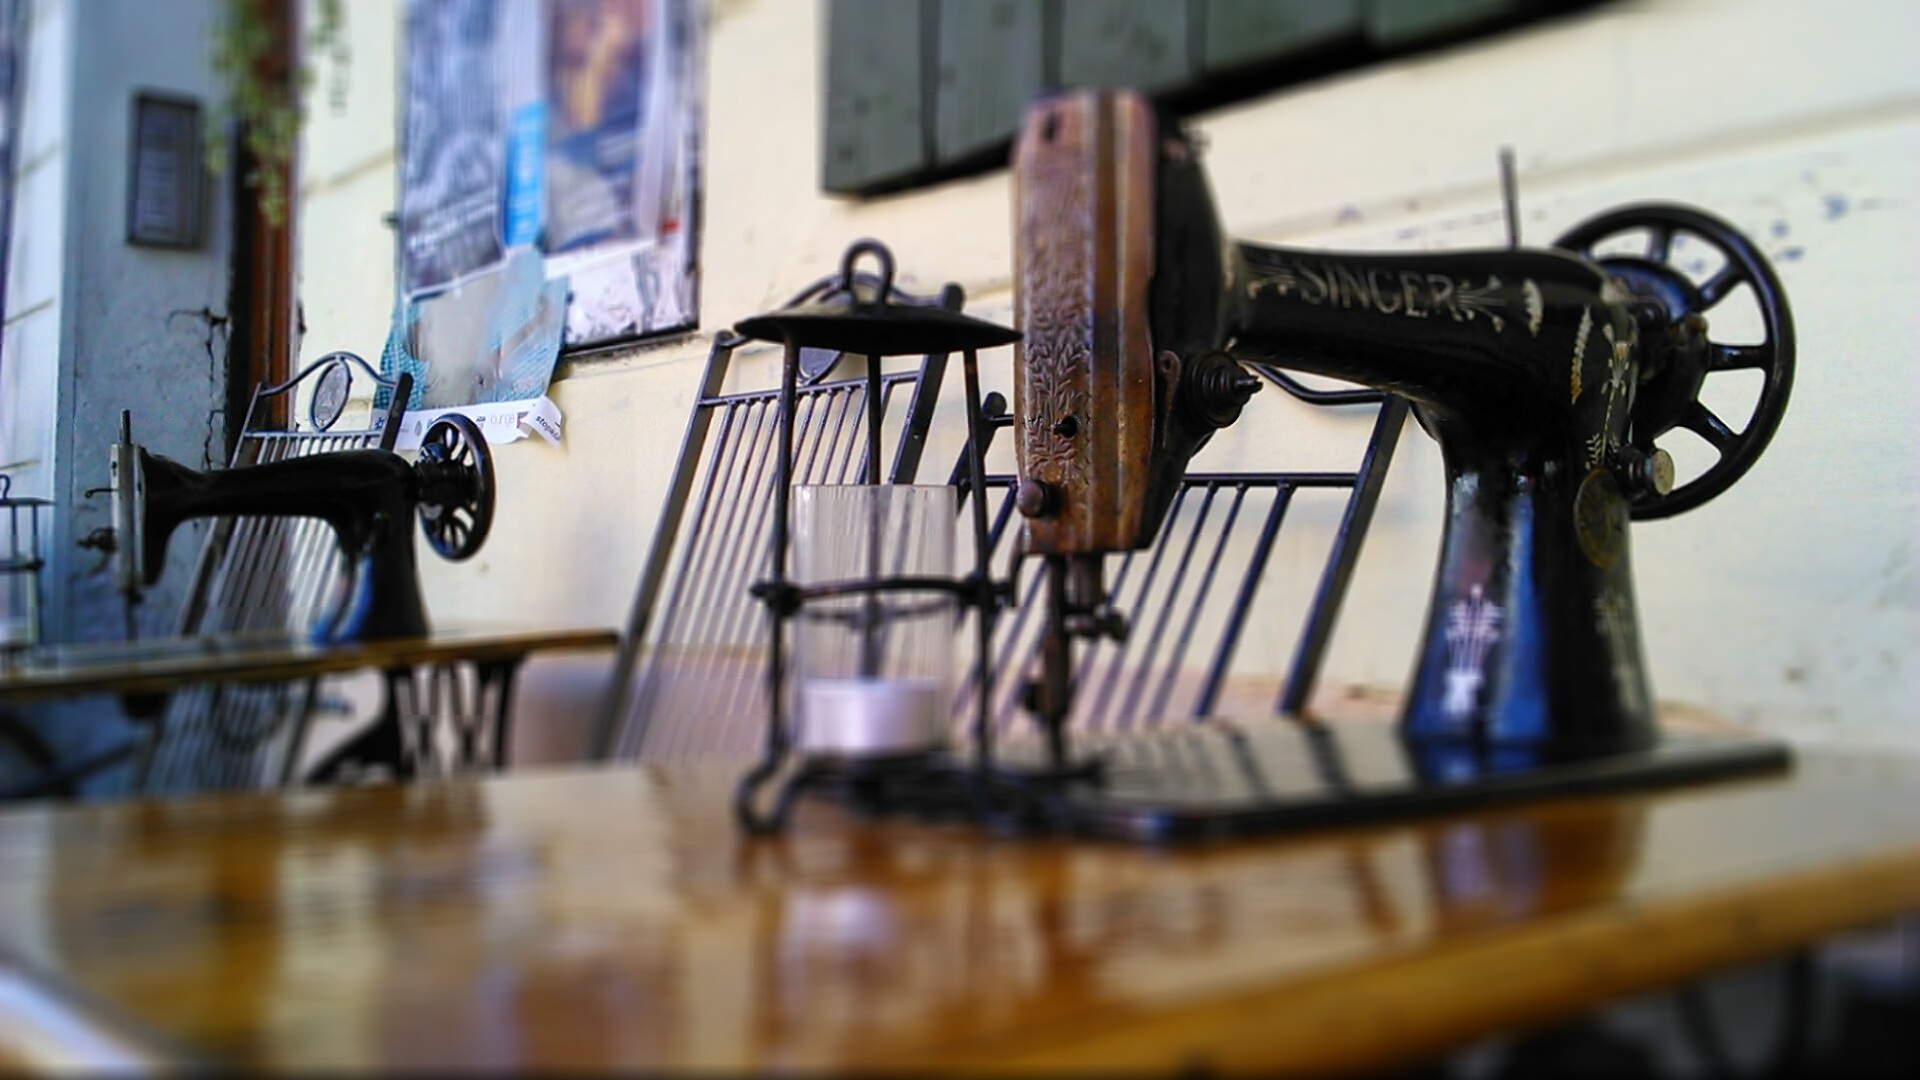
restaurant, old, monument, vehicle, color, machine, blue, sewing, art, design, poland, iron, krakow, kazimierz